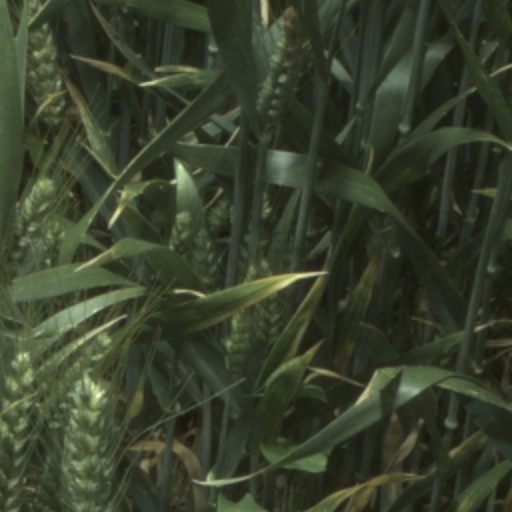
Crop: wheat